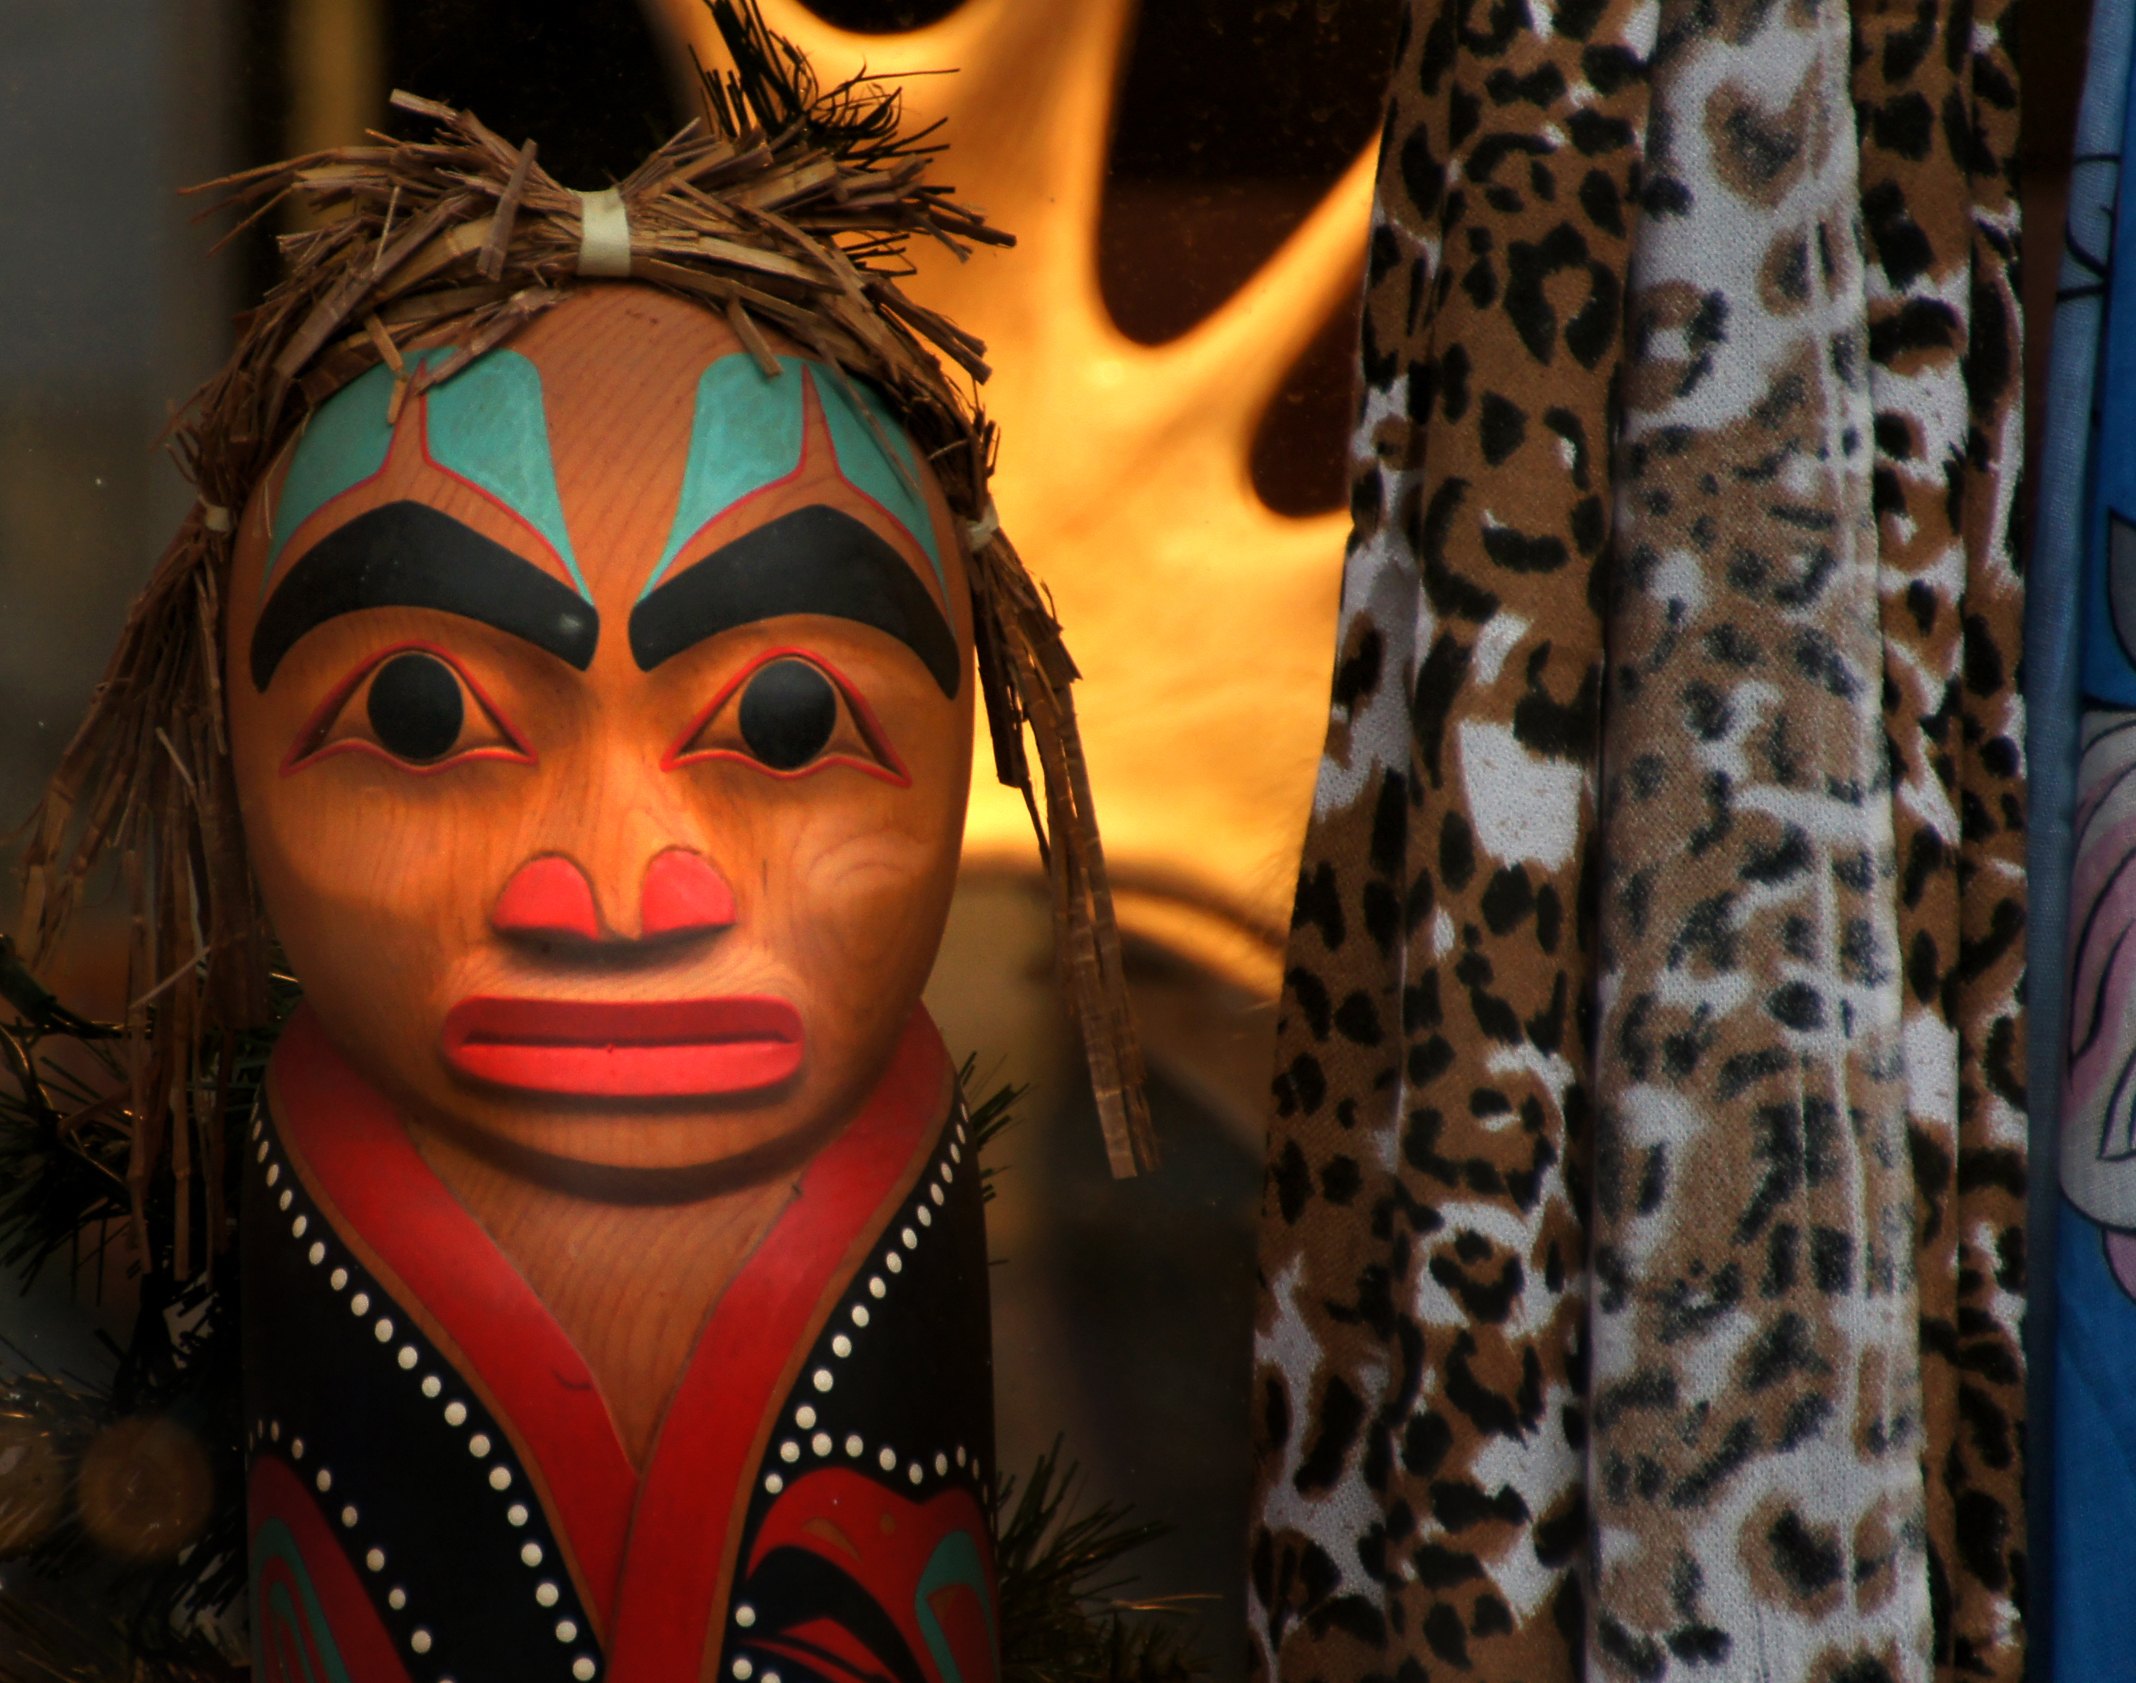
old, carnival, fishing, clothing, cruise, art, festival, temple, boats, head, costume, fishingboats, alaska, sonyalpha, alaskancruise, juneau, masque